The Archbishop

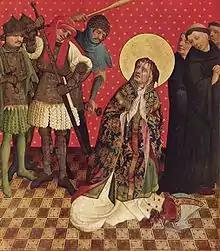
The episode references the death of Archbishop Thomas Becket in 1170

In November 1487, the Duke of Winchester, the greatest landowner in the kingdom, is on his deathbed, with King Richard and Godfrey, Archbishop of Canterbury, sitting beside him. Winchester initially plans to leave his lands to the Crown in his will, but Godfrey threatens him with the eternal torments of Hell unless he bequeaths his estate to the Catholic Church. Moments after the will is signed, Winchester dies, and his lands pass on to the Church. Enraged, the King has the Archbishop murdered.